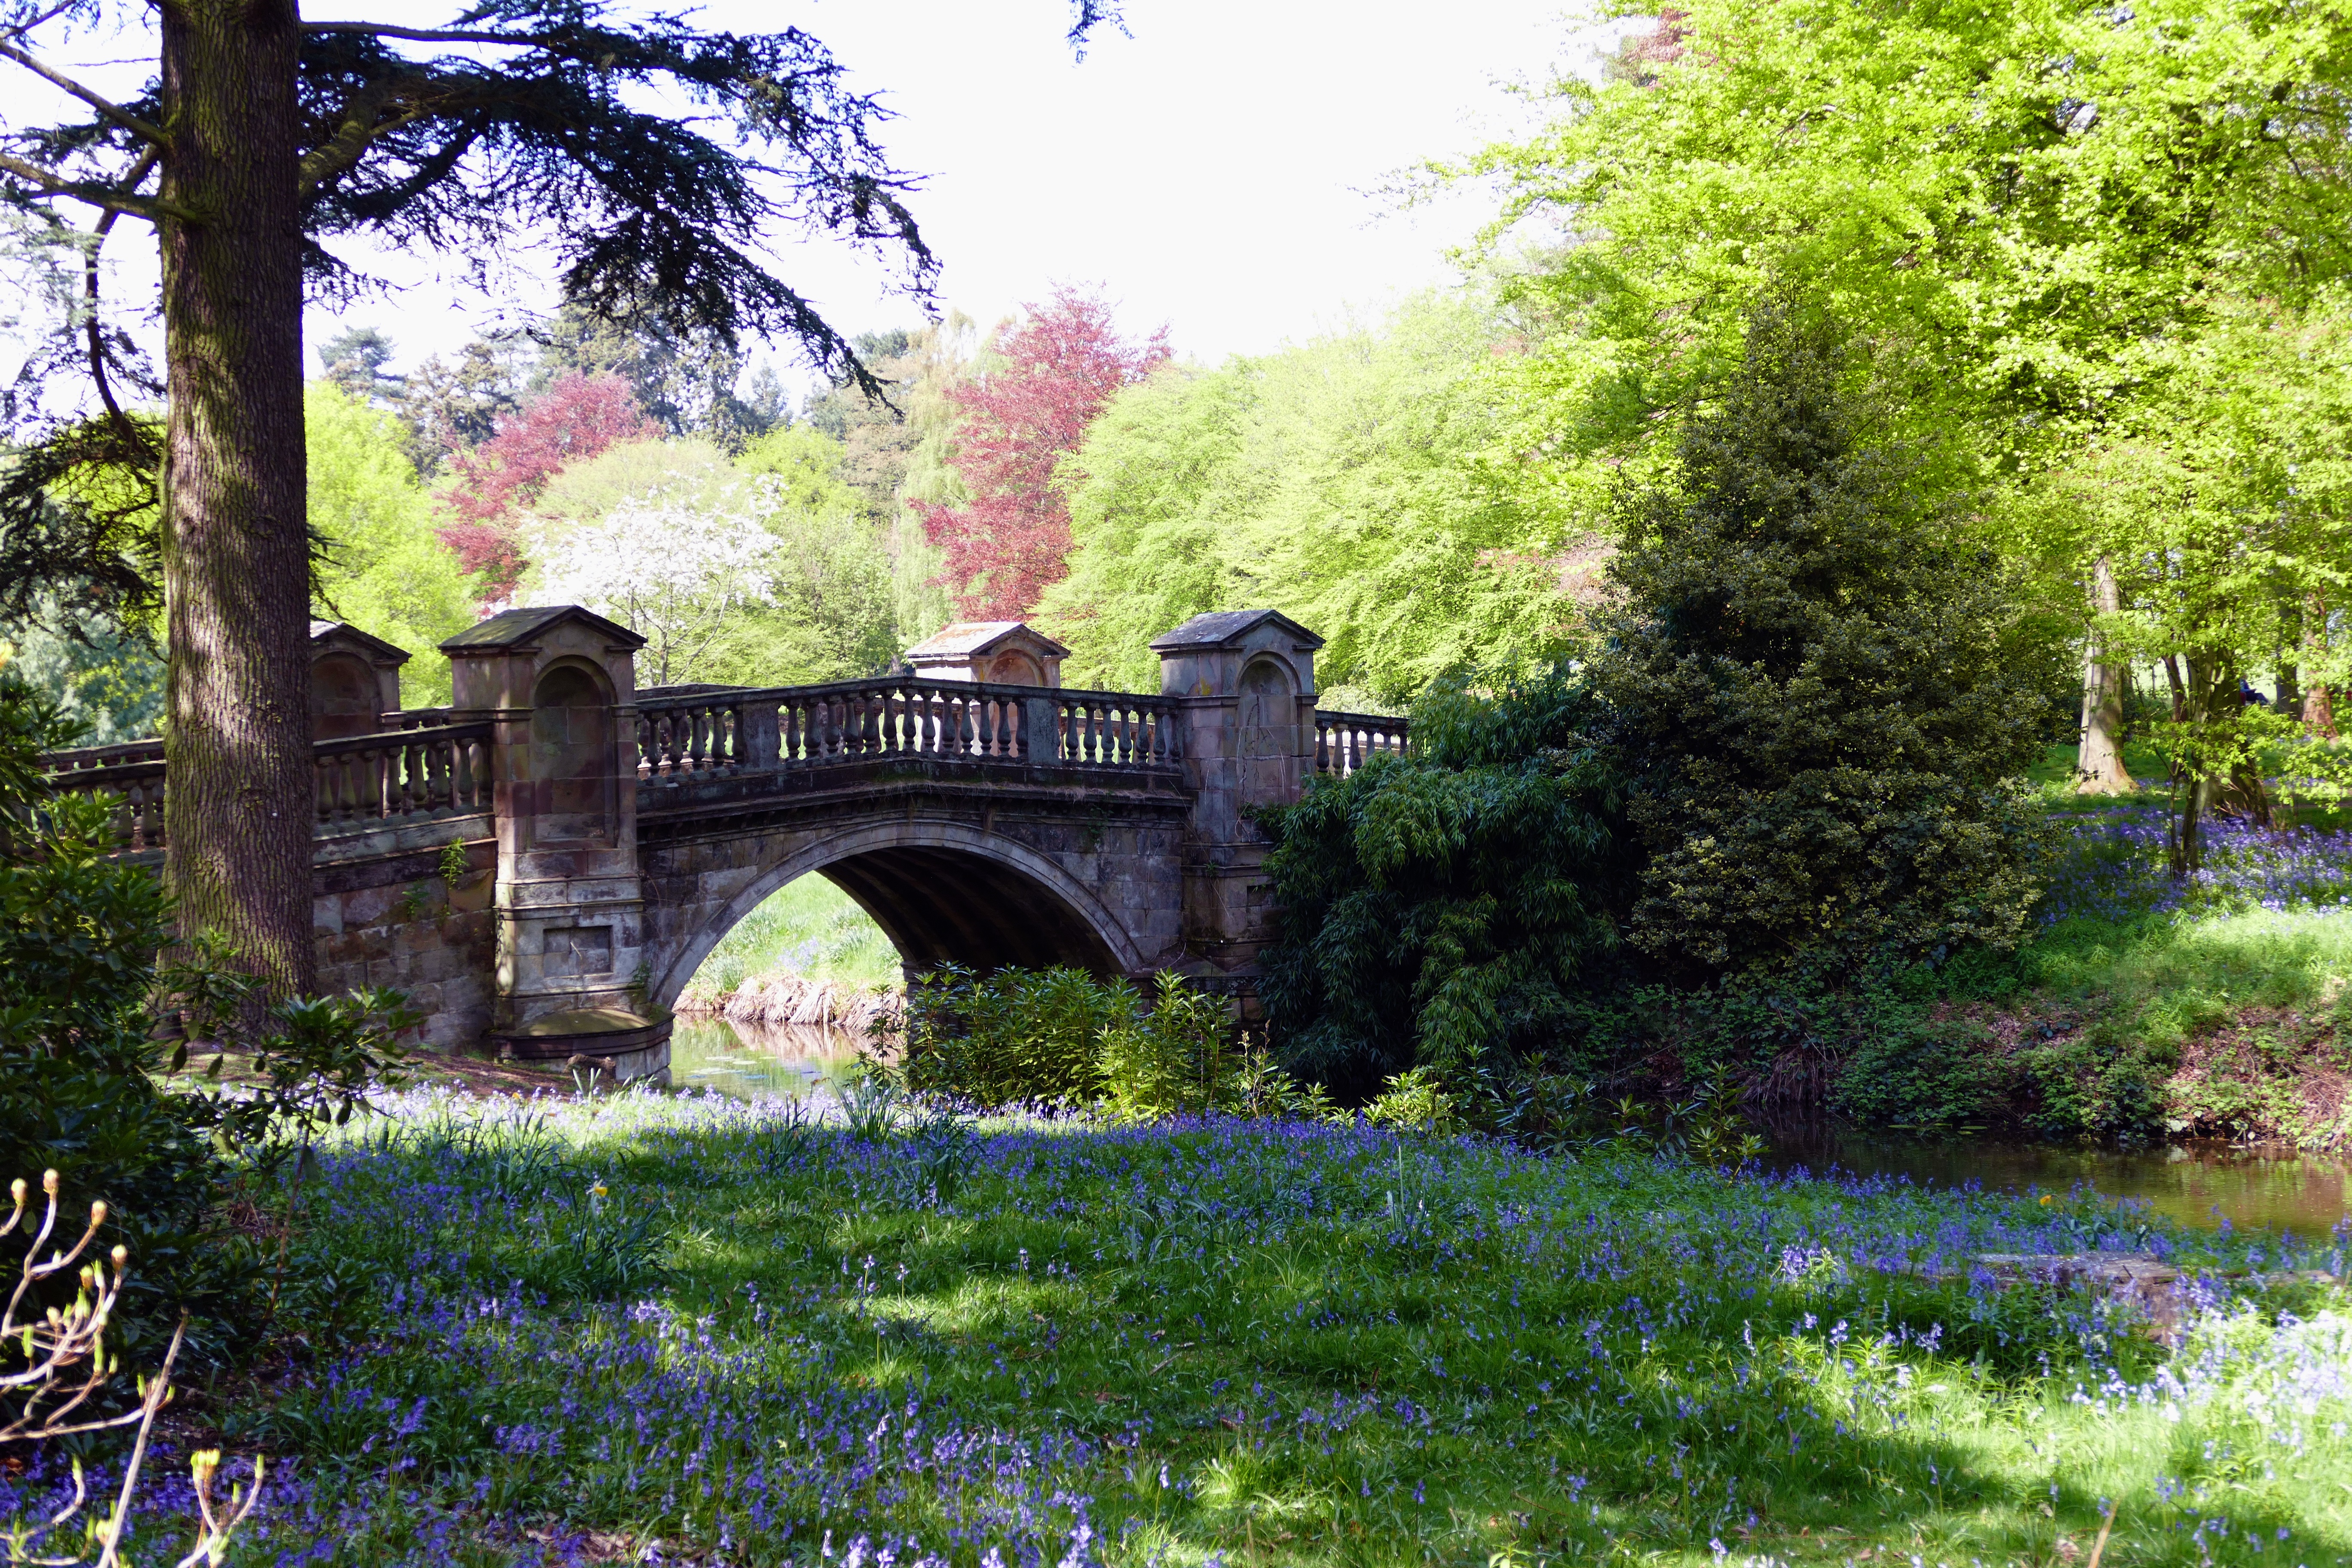
landscape, water, nature, grass, outdoor, growth, bridge, lawn, leaf, flower, river, photo, summer, tranquility, spring, green, tranquil, scenic, peaceful, natural, park, calm, blue, garden, tourism, season, waterway, plants, flowers, trees, sunny, outside, gardening, growing, scene, gardens, estate, woodland, yard, gardener